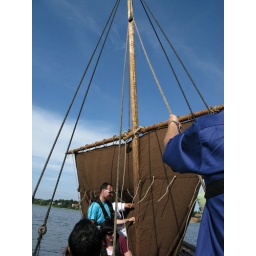
Raising the sail on our boat trip in Roskilde